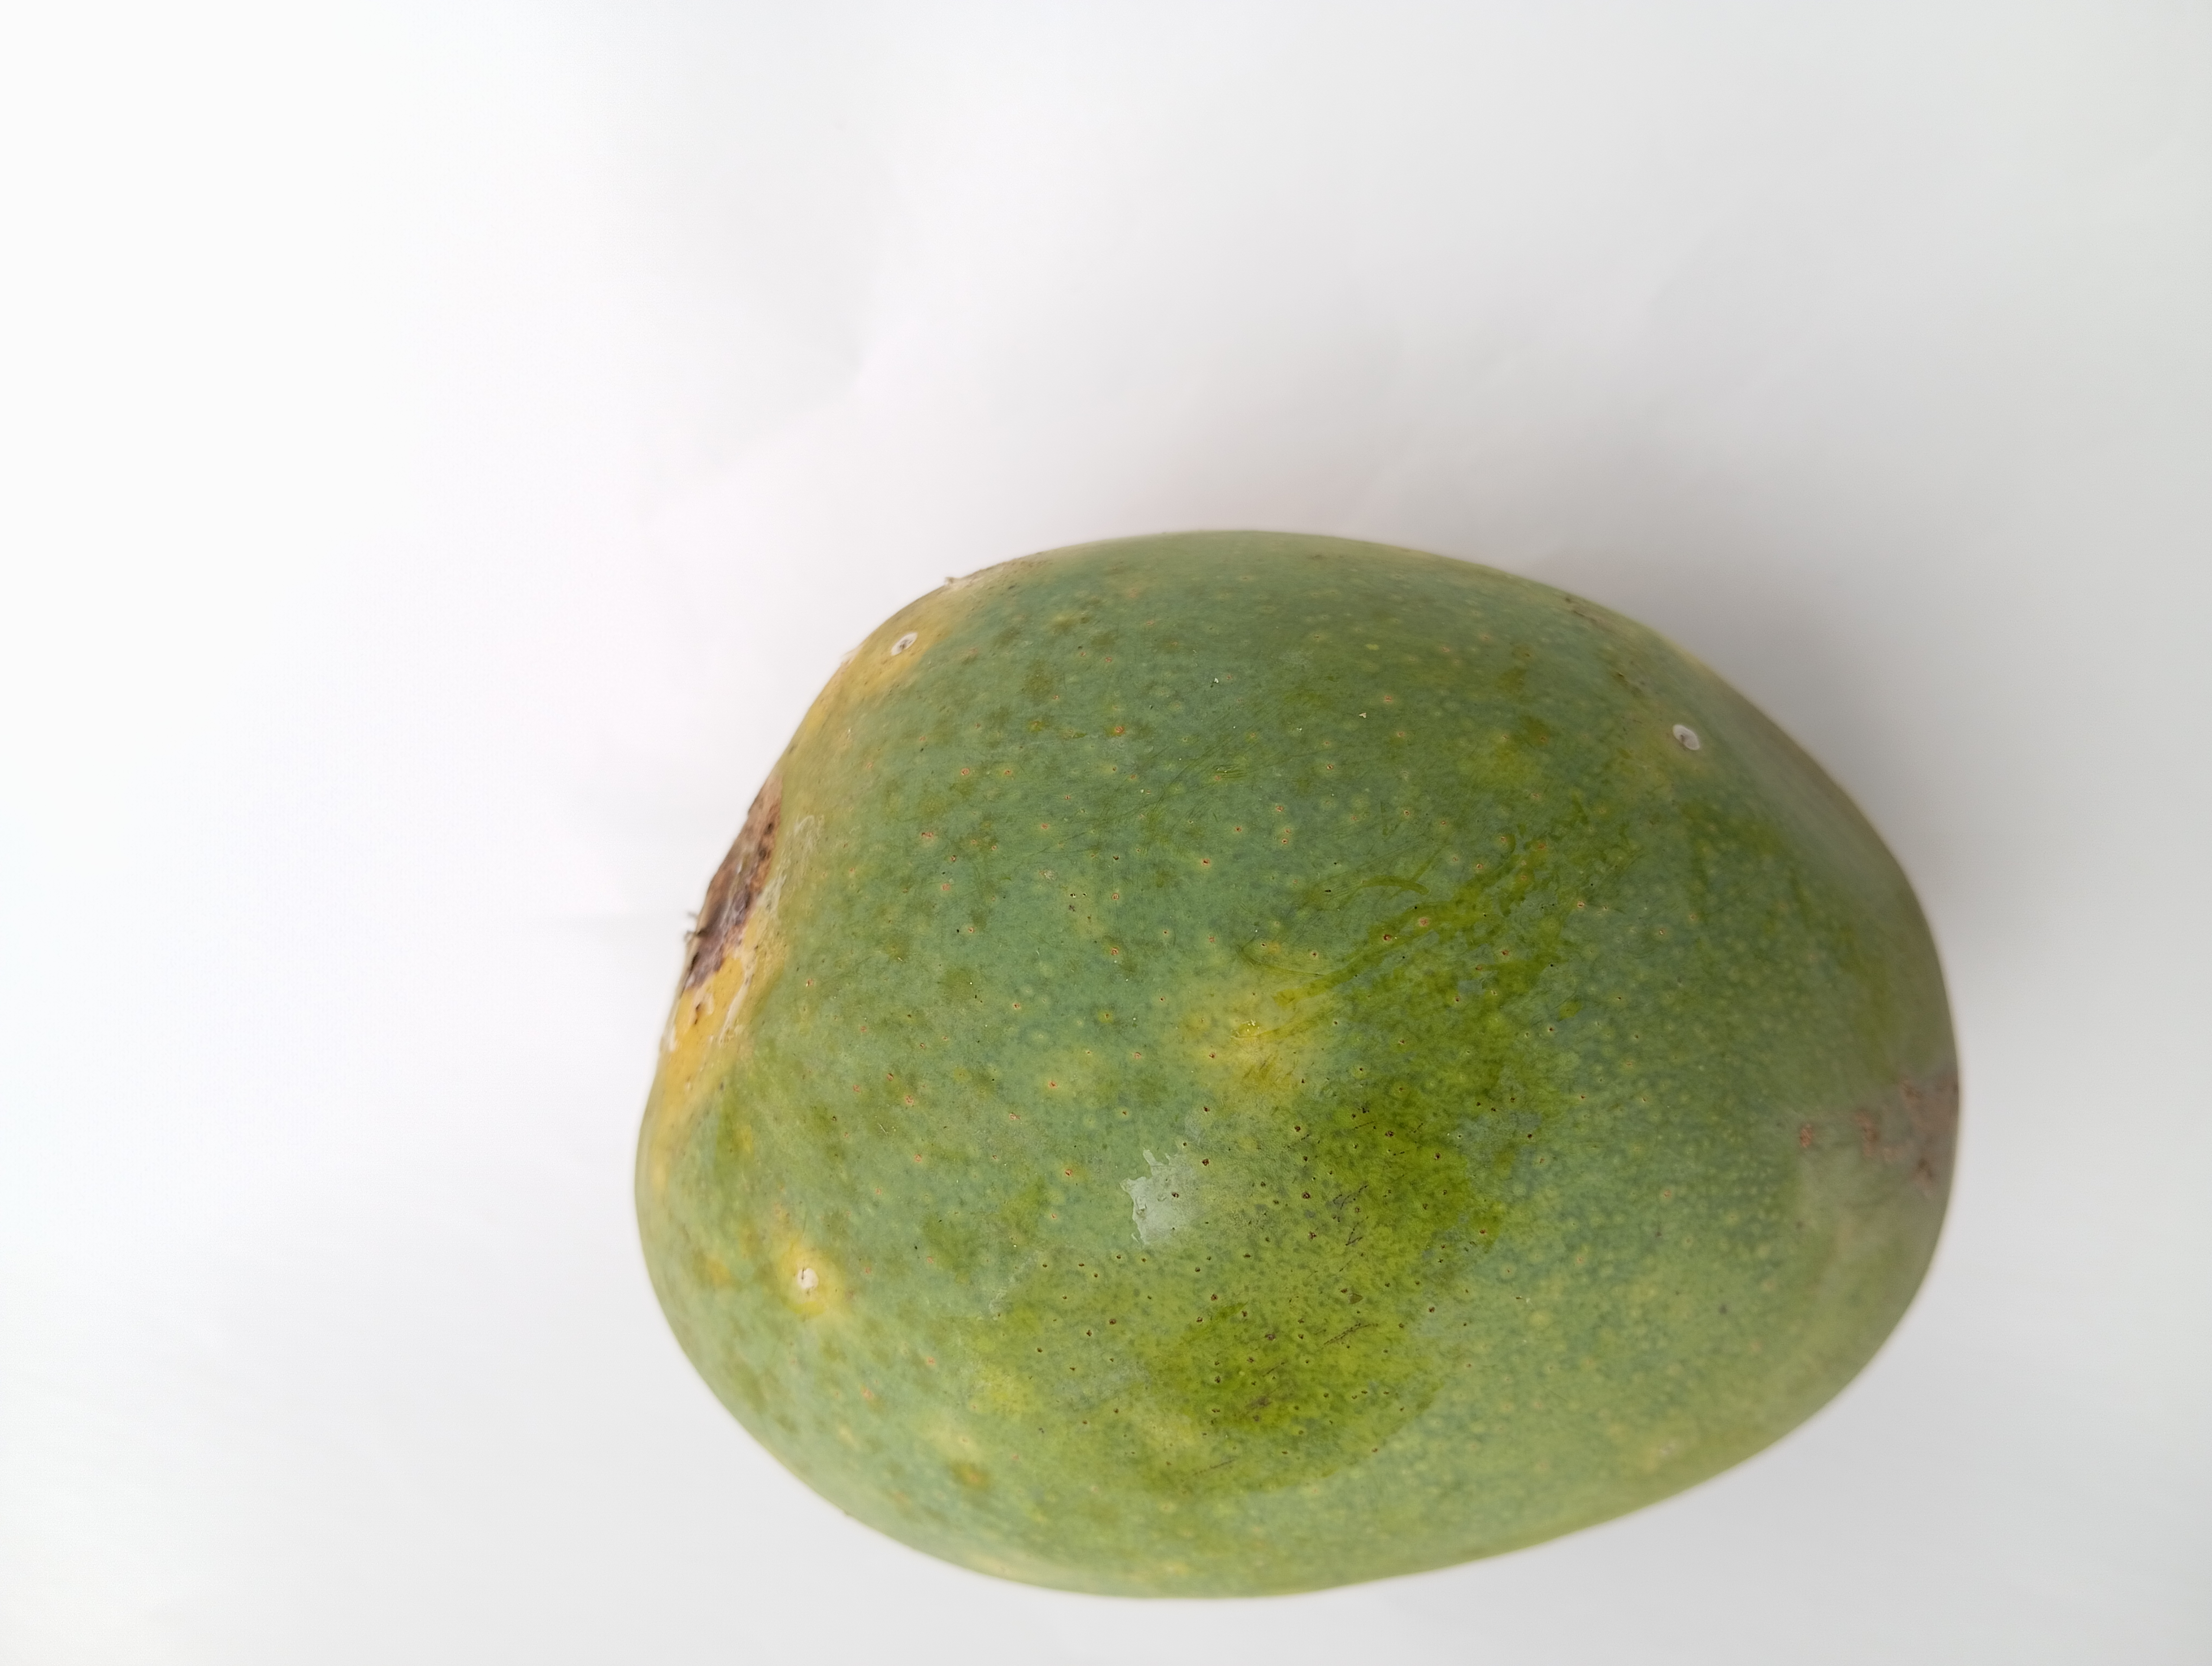
Mango variety: Himsagar